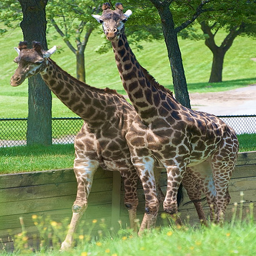
Giraffes walking next to the fence of their enclosure
Two giraffe standing next to each other in a park.
Two  tall giraffes walking along a fence line.
Two giraffes walking side by side near a wall.
Two giraffes are walking close together along a fence.